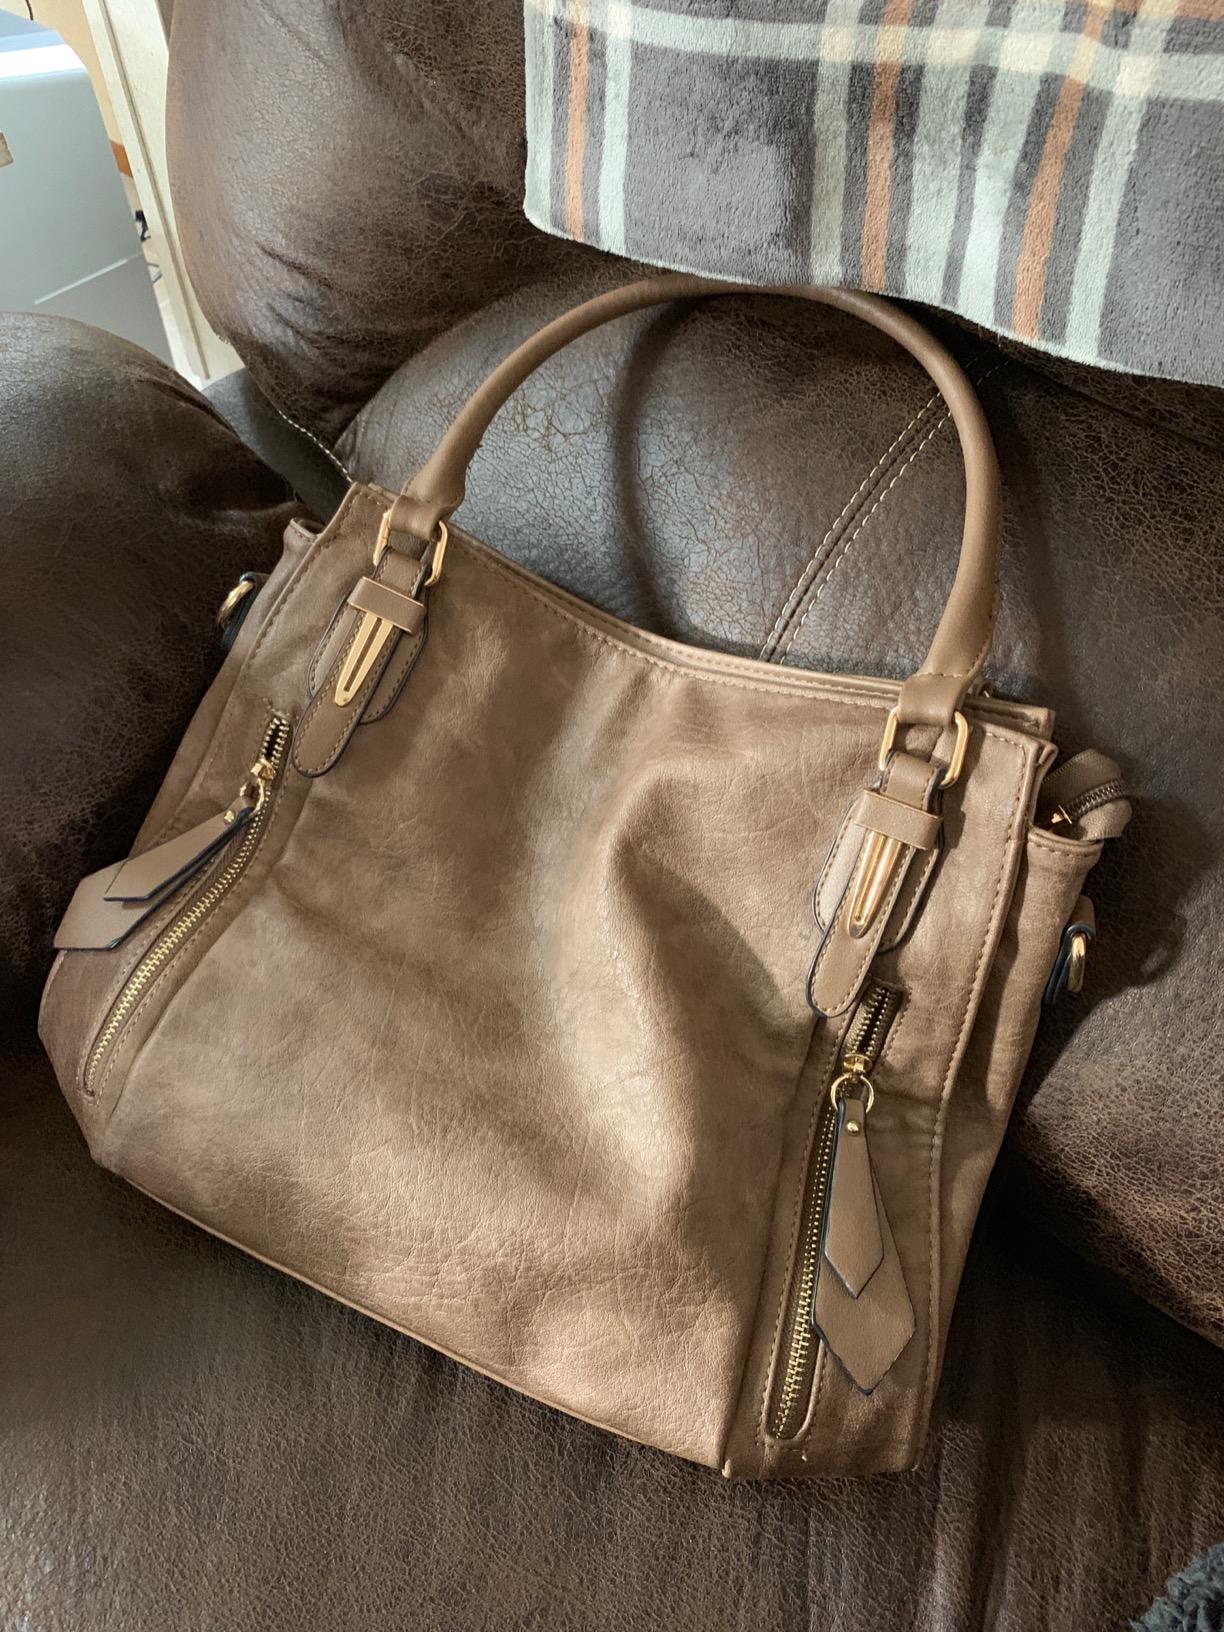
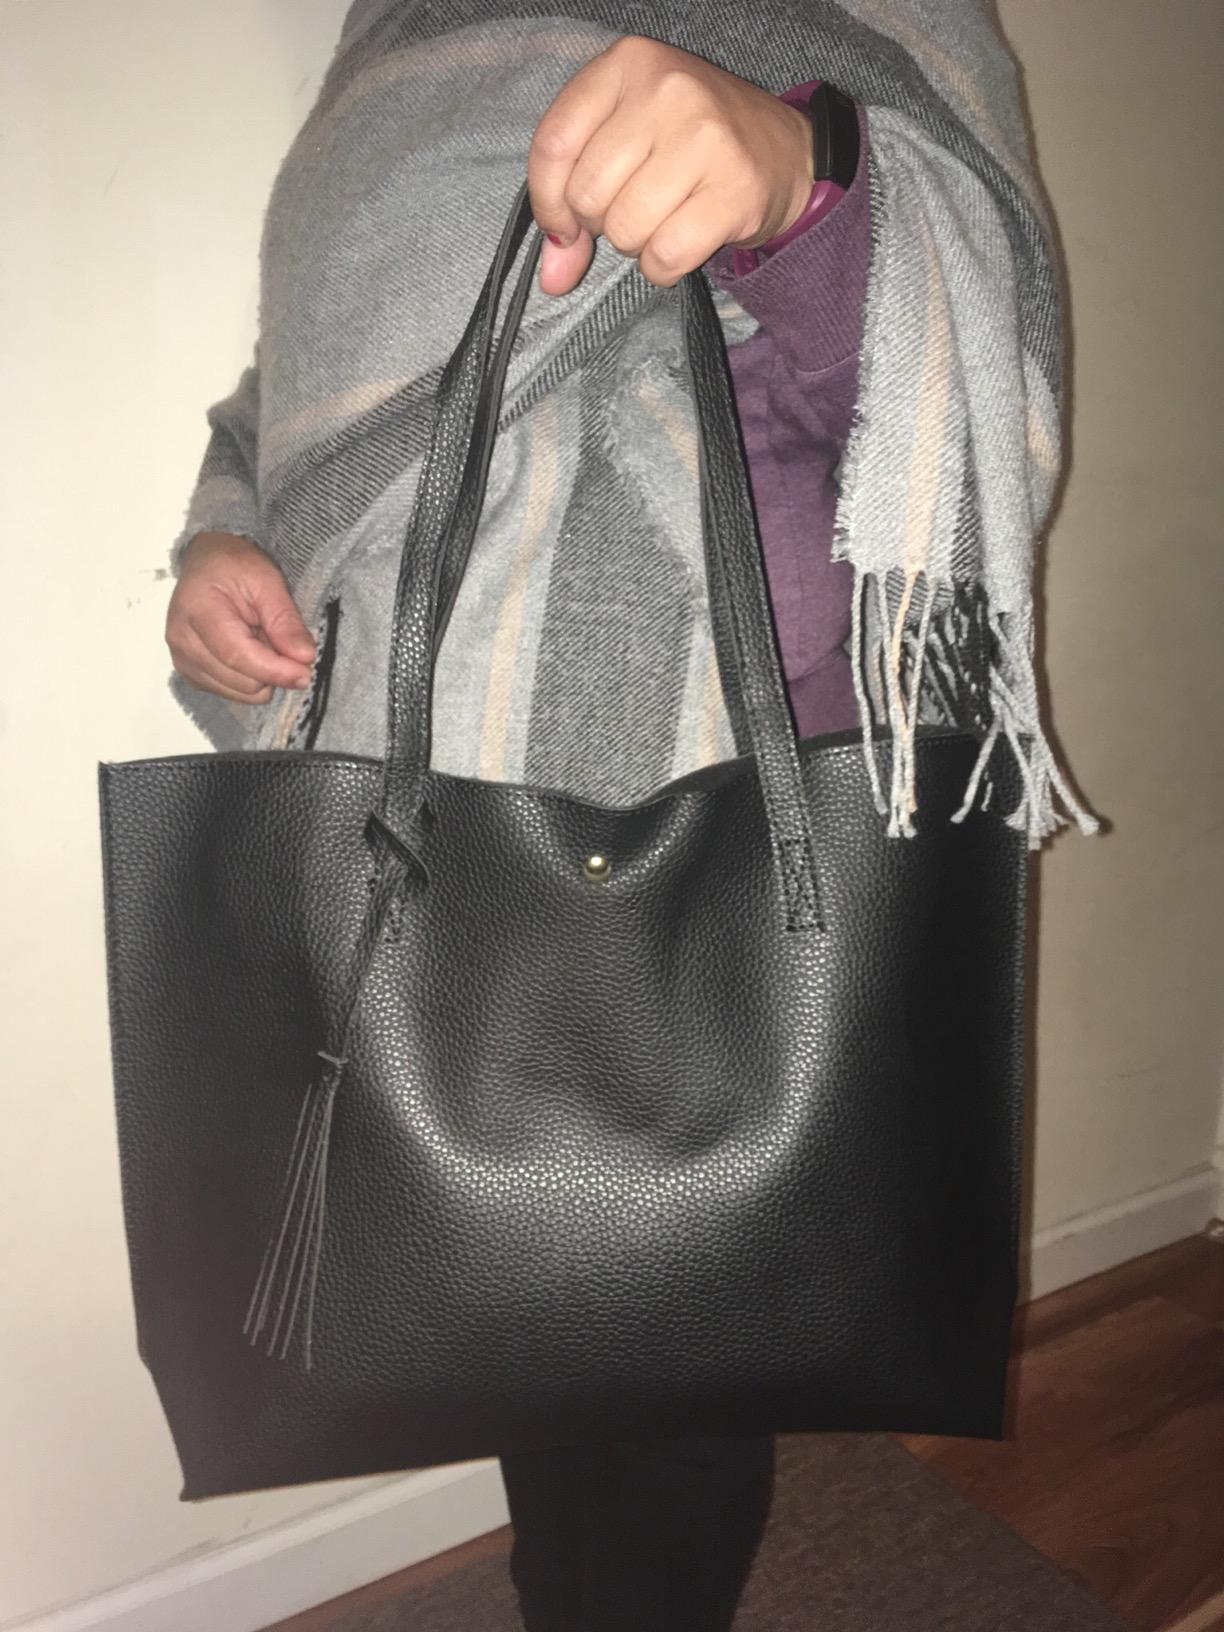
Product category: accessories_handbag
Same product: no